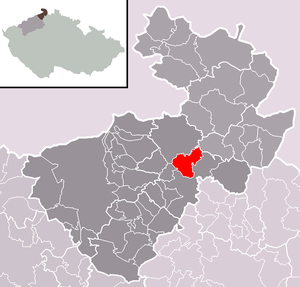
Kunratice est une commune du district de Děčín, dans la région d'Ústí nad Labem, en Tchéquie. Sa population s'élevait à 252 habitants en 2018.